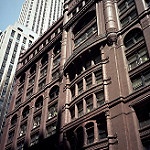
Label: buildings